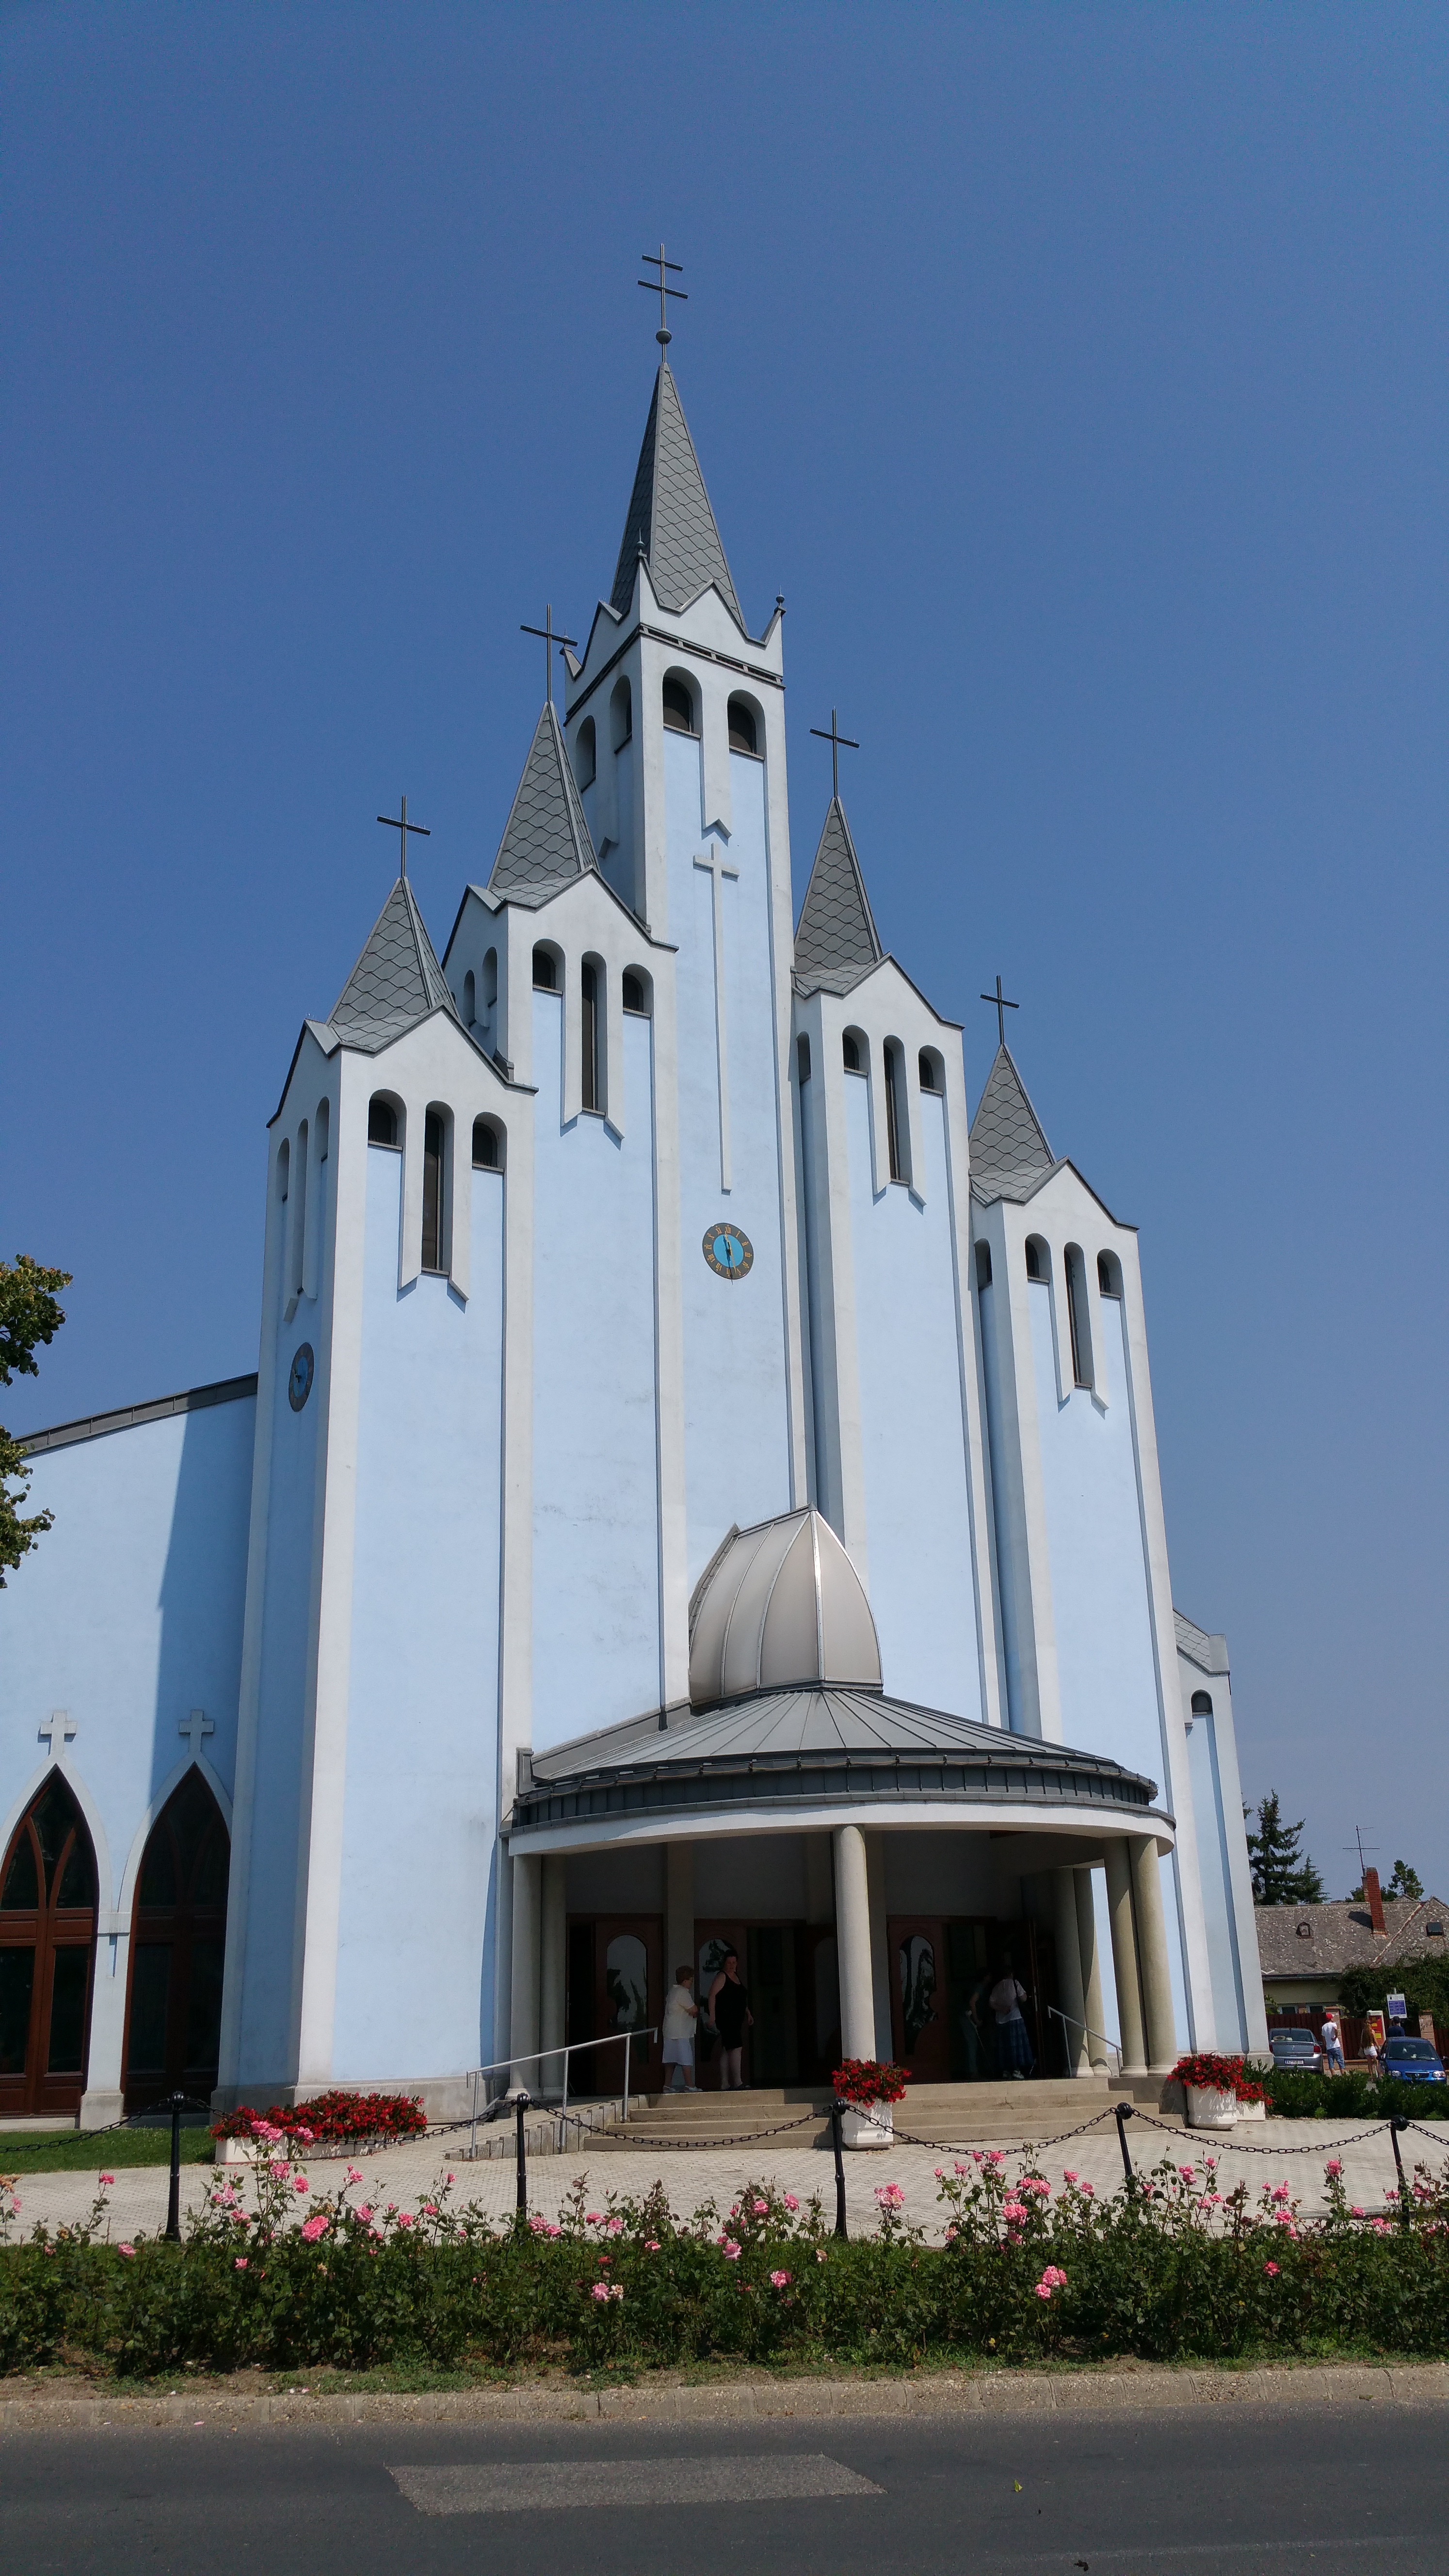
skyline, building, tower, landmark, church, cathedral, chapel, place of worship, bell tower, spire, steeple